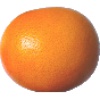
Label: pink_grapefruit